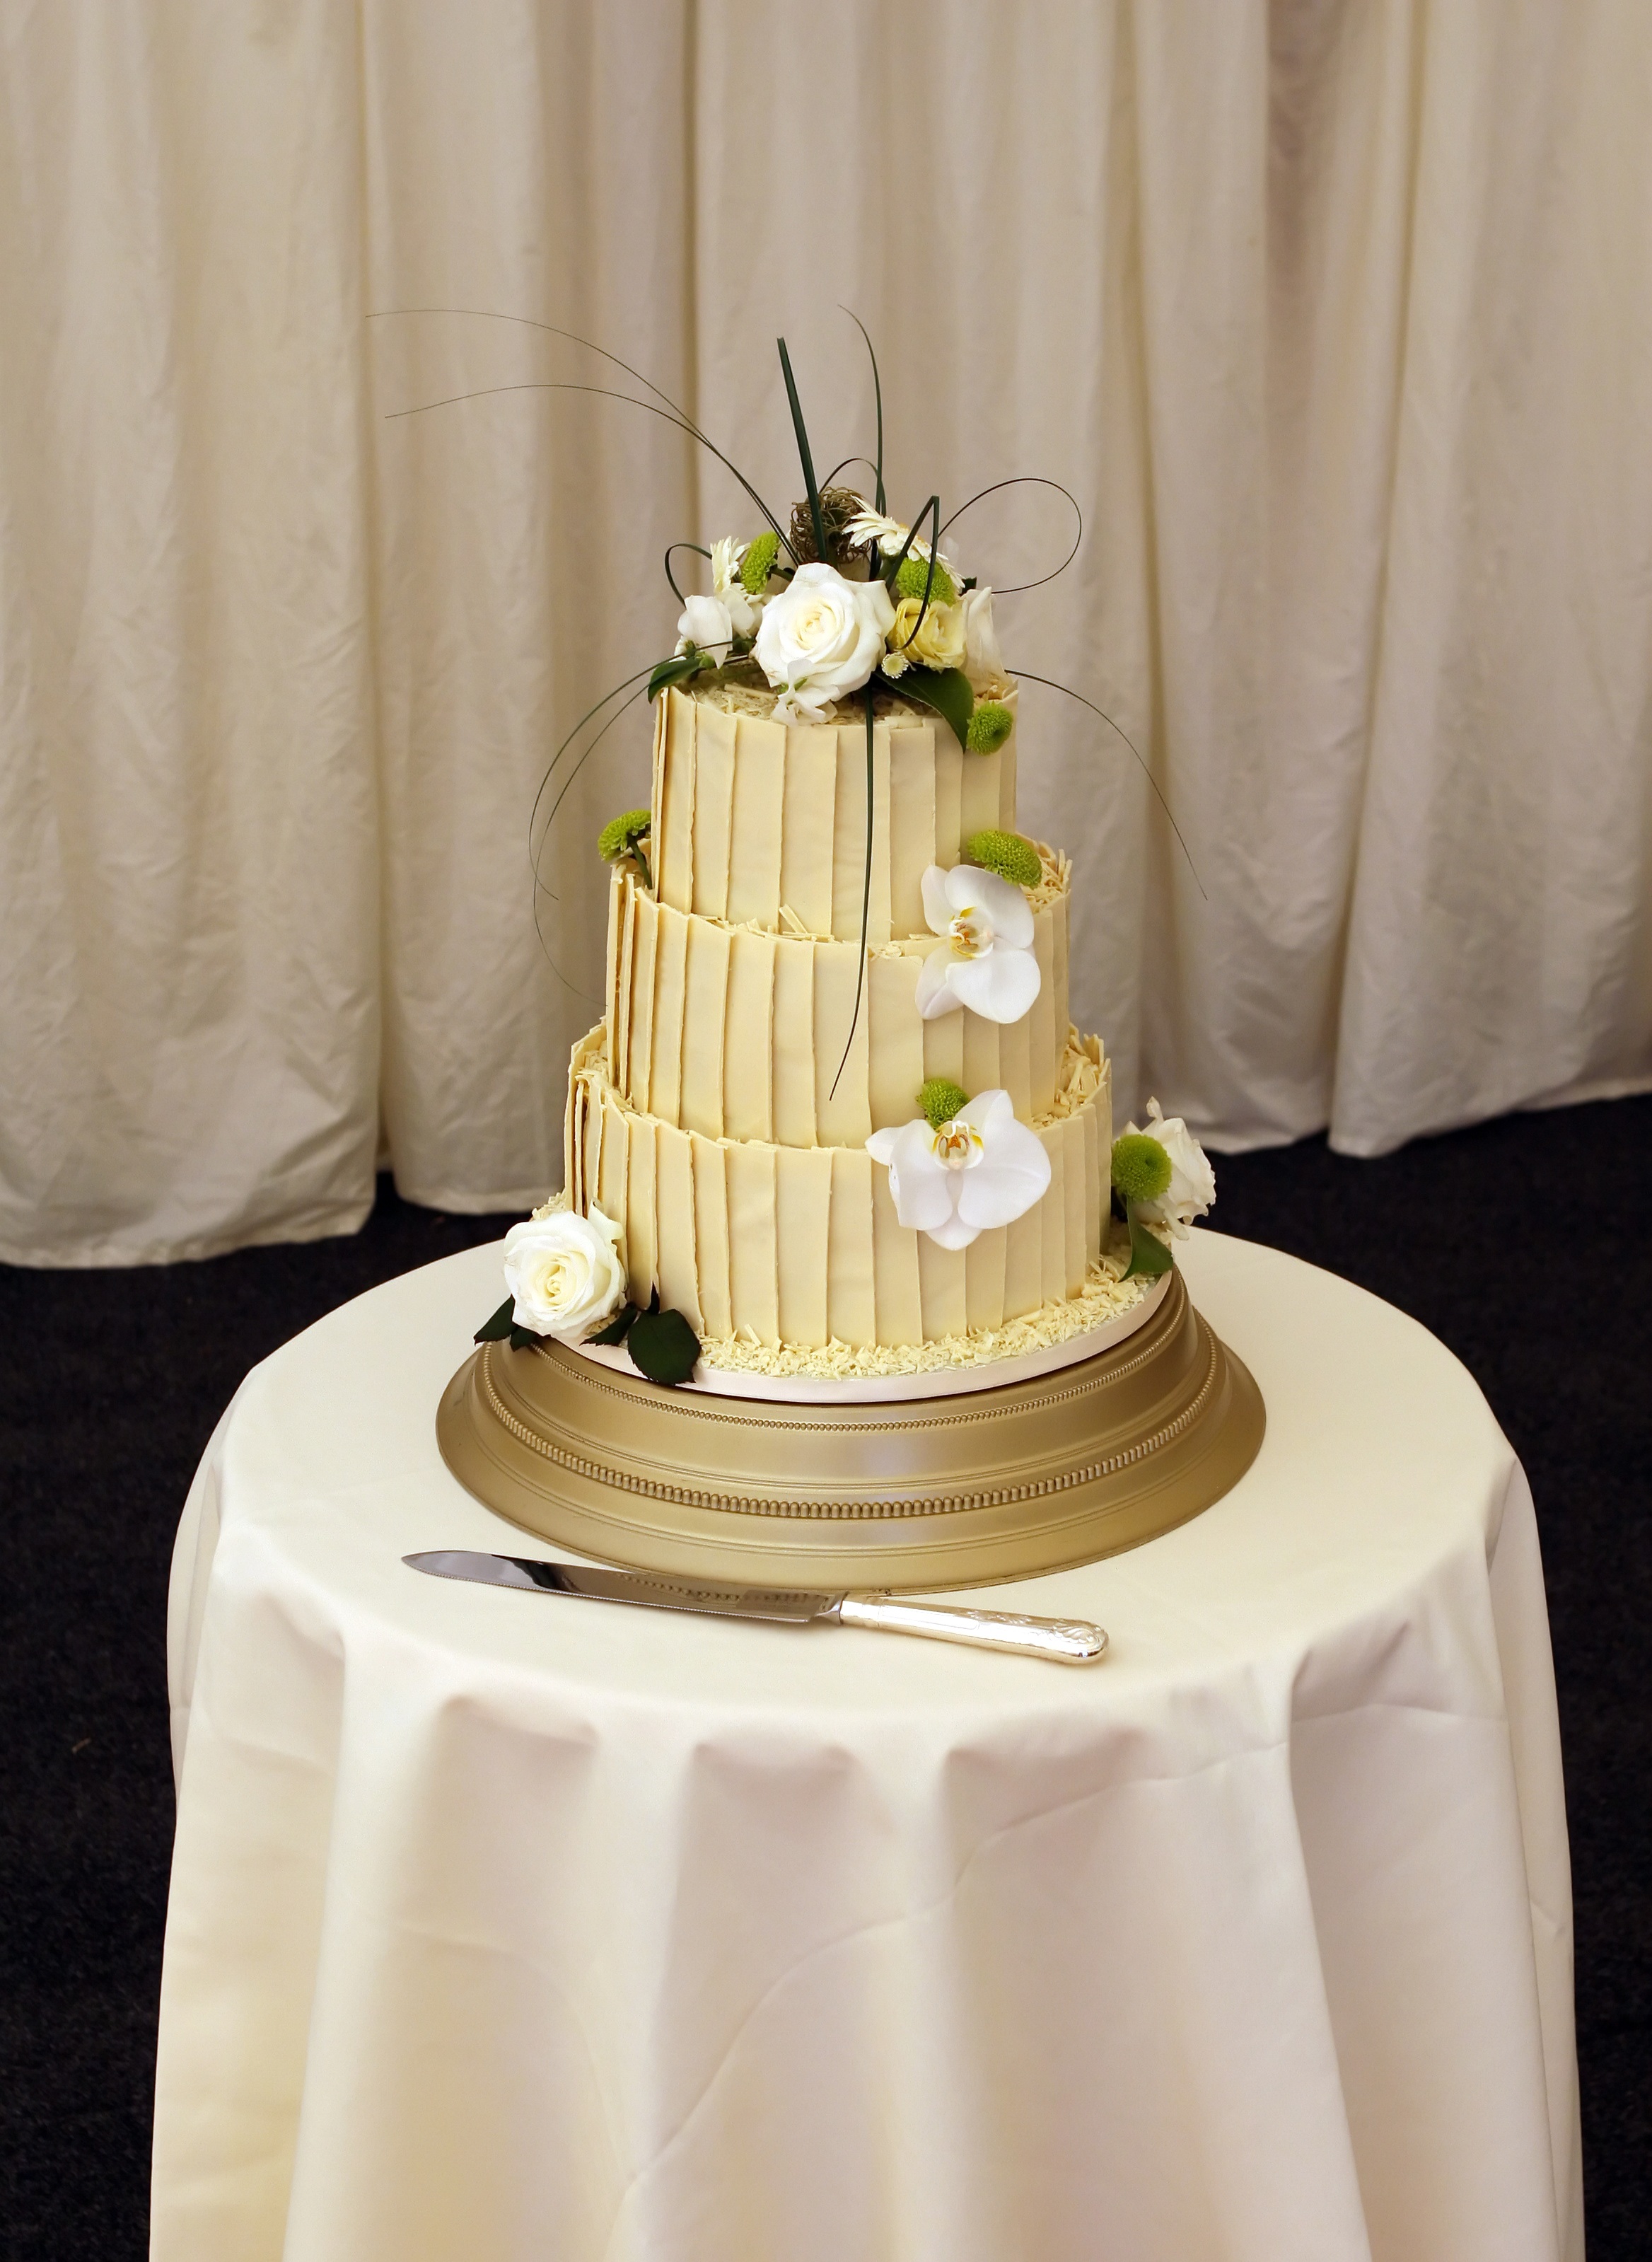
table, white, flower, summer, celebration, food, romance, romantic, fashion, yellow, cloth, healthy, dessert, wedding, marriage, cake, engagement, knife, celebrate, flowers, formal, wife, luxury, happy, icing, party, beautiful, day, nice, elegant, pretty, banquet, event, anniversary, special, tradition, birthday, attractive, traditional, husband, stunning, marry, wedding cake, engaged, torte, sugar paste, function, buttercream, cake decorating, affair, wedding ceremony supply, cr me, wedlock